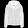
Label: Coat